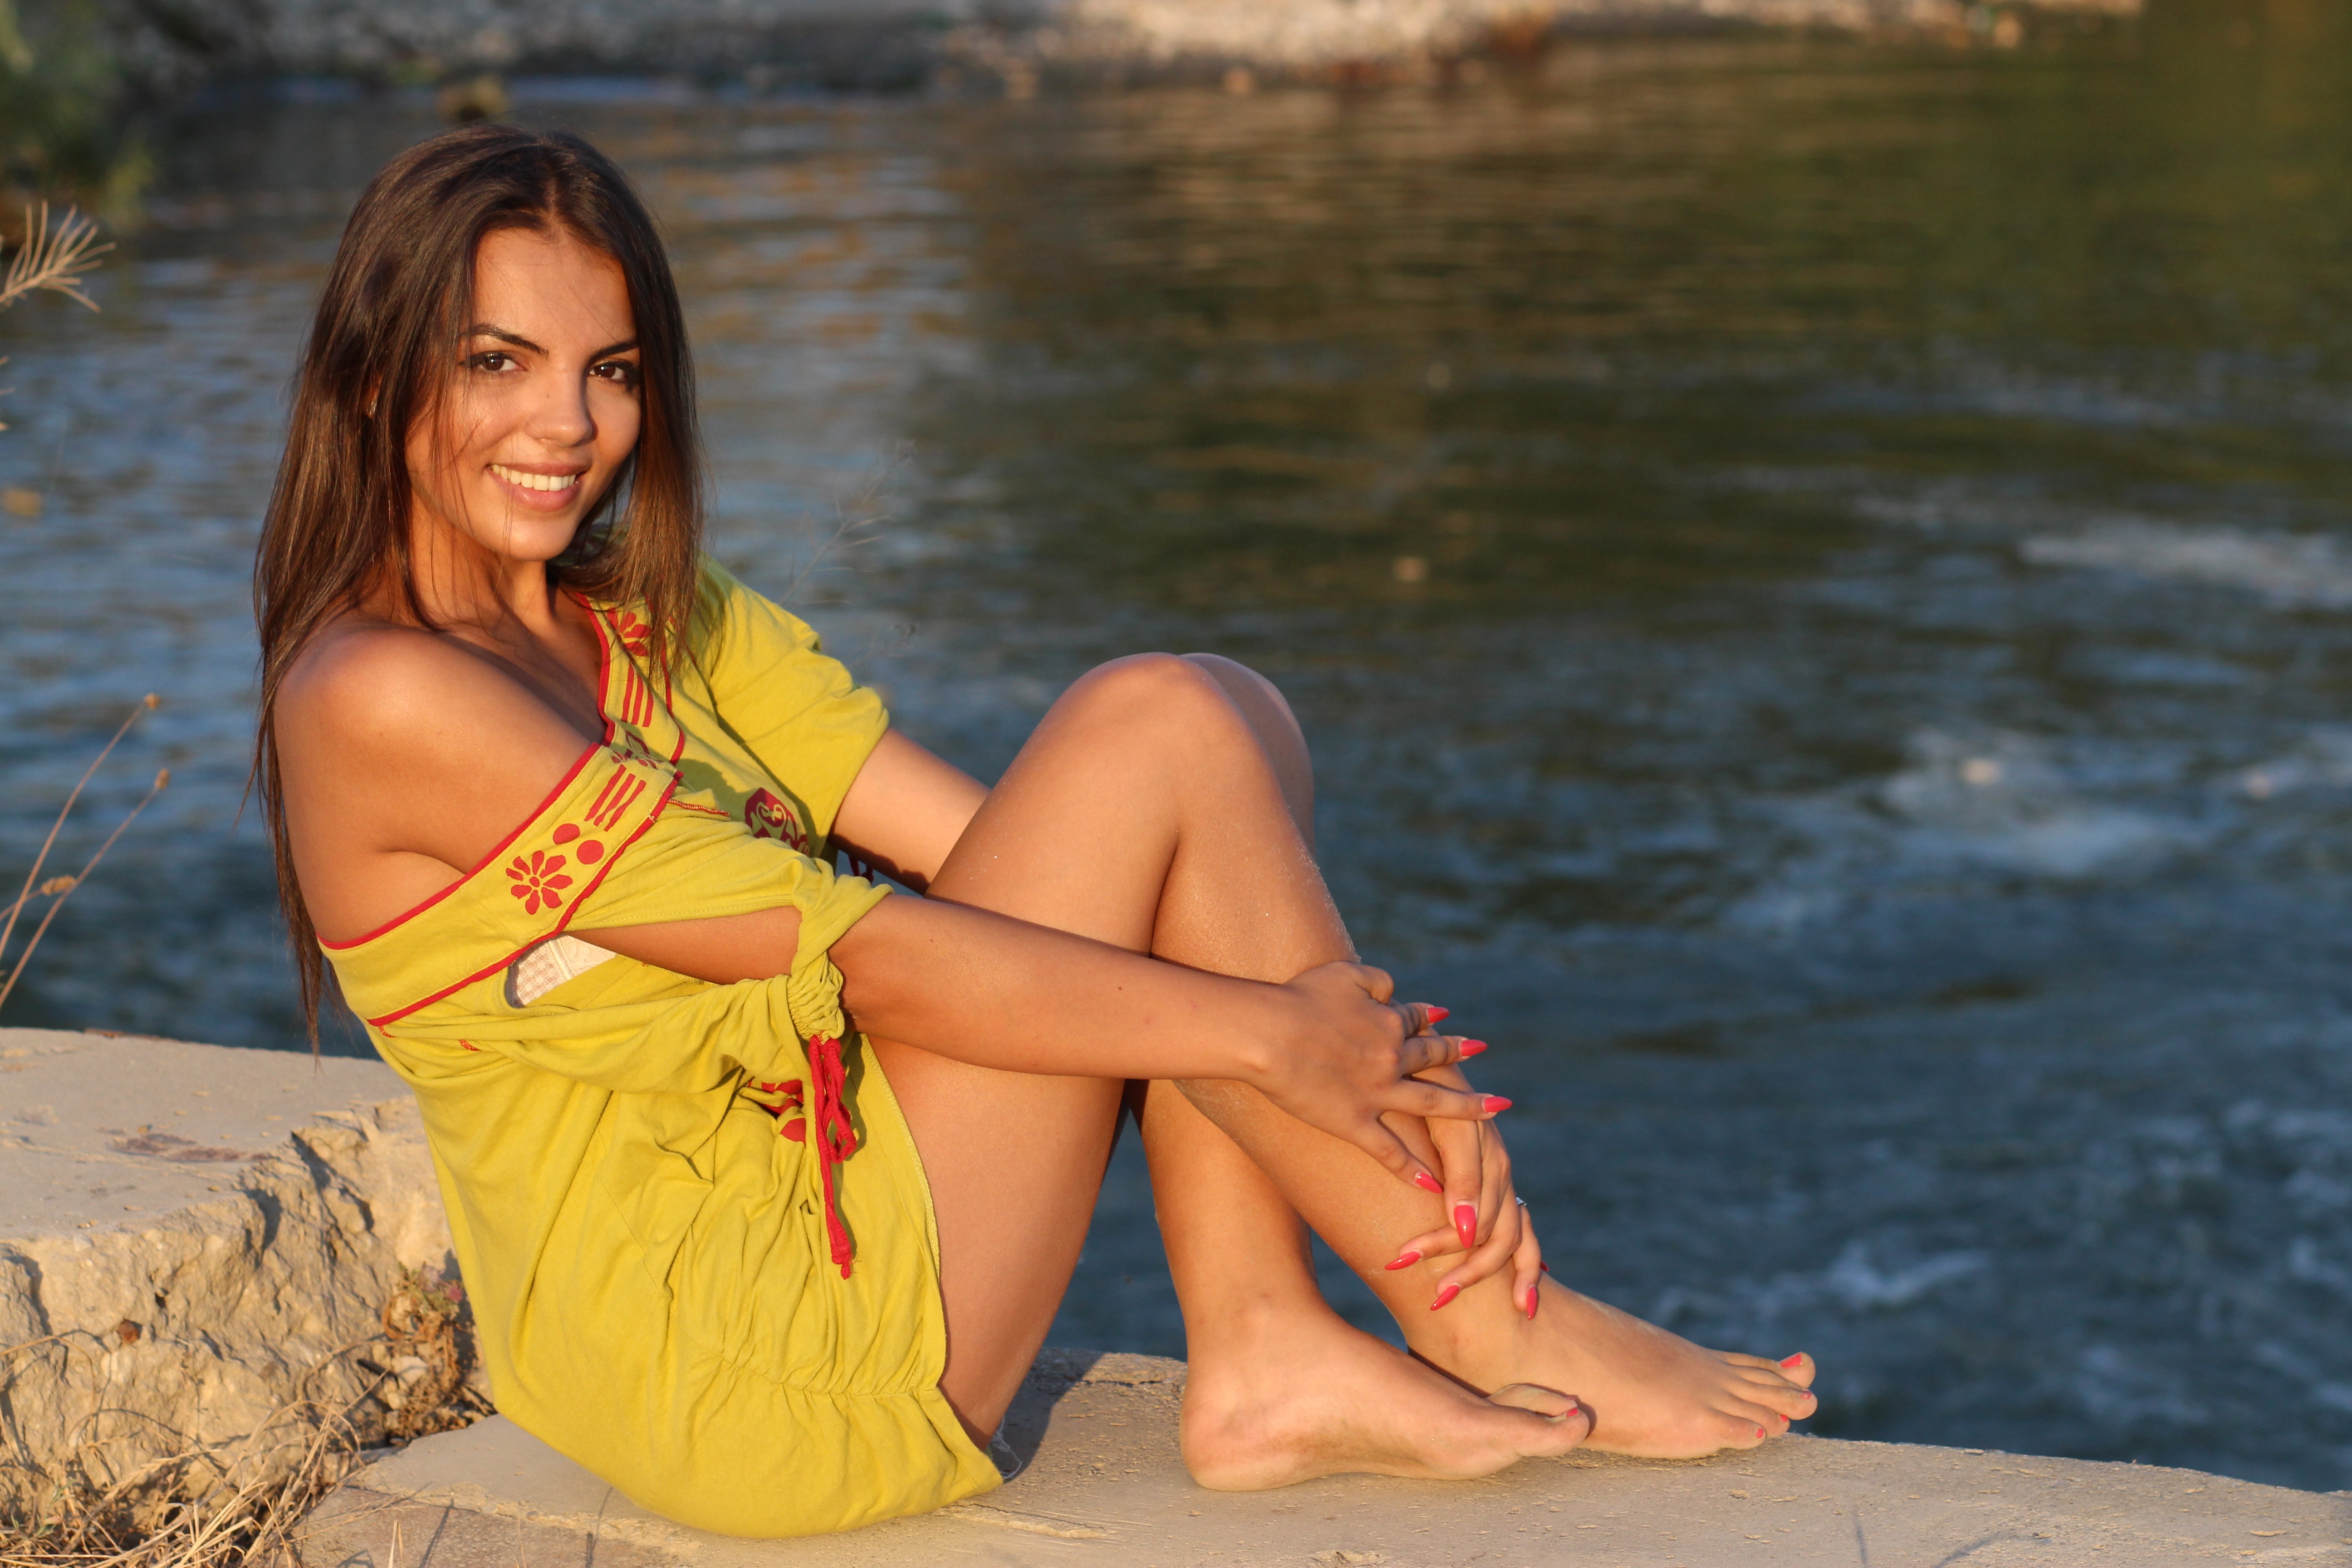
water, girl, trunk, summer, leg, brunette, model, sitting, clothing, swimwear, human body, thigh, beauty, sensual, abdomen, photo shoot, tanned, human positions, sun tanning, art model